Faulad

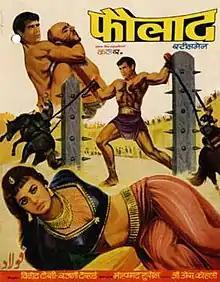

Faulad is a 1963 Bollywood film written by Mulkraj Bhakri and Farooq Kaisser and directed by Mohammed Hussain, starring Dara Singh, Mumtaz, Minu Mumtaz, and Randhir.